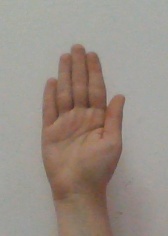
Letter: seen